Chorzów Batory–Tczew railway

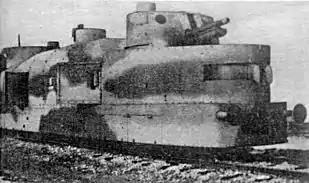
Artillery wagon of the armored train "Śmiały"

The line begins in , where it passes under via a viaduct, turns northeast, and then passes under the viaduct of Drogowa Trasa Średnicowa. Since 1978, the starting point of the line has been located on the western side of the station because in 1974, following the construction of Drogowa Trasa Średnicowa, the line had to be relocated to a newly built section due to its original collision with the roadway. The old section of the line began approximately at the height of the Chorzów Batory railway station platforms, making a sharp turn into a straight section toward . After passing the junction of the old and new sections, the line first turns east, then north, and then northwest. Passing through the Bytom and railway stations, the line runs north, veering eastward toward Radzionków and westward toward Tarnowskie Góry. At Miasteczko Śląskie, it finally takes a northern direction. After passing Kalety, it turns slightly east, then northwest before Boronów. After passing the junction at Herby Nowe railway station, it turns northeast.